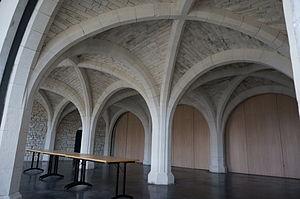
présenté lors d'une exposition en la Maison du patrimoine du Grand Troyes.
Le Pavillon-Sainte-Julie est une commune française, située dans le département de l'Aube en région Grand Est.